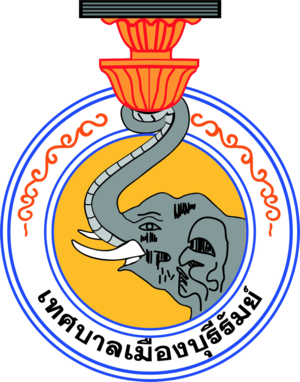
Buriram est une ville du Nord-Est de la Thaïlande, chef-lieu de la province de Buriram. En 2005, elle comptait 28 233 habitants.